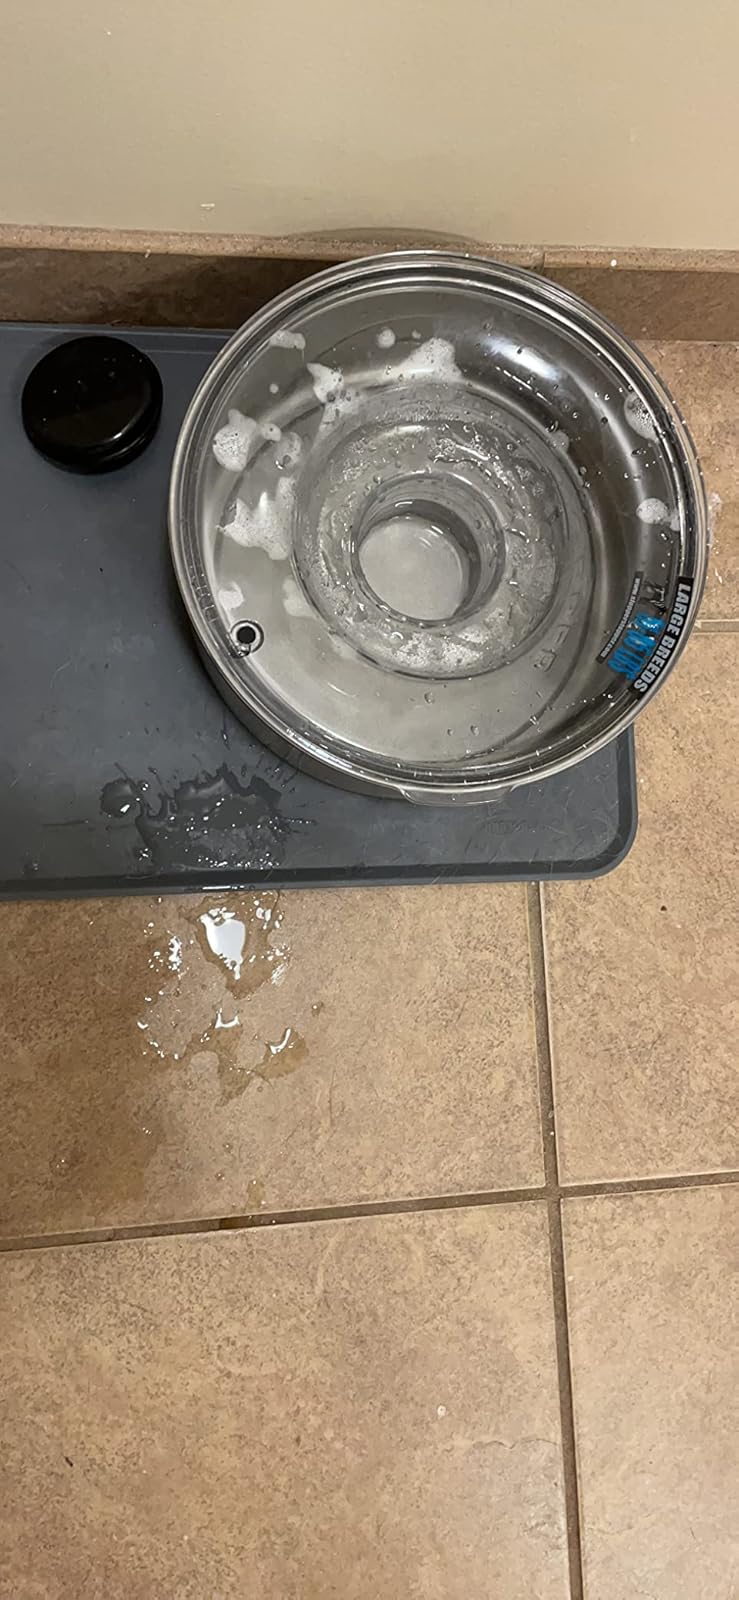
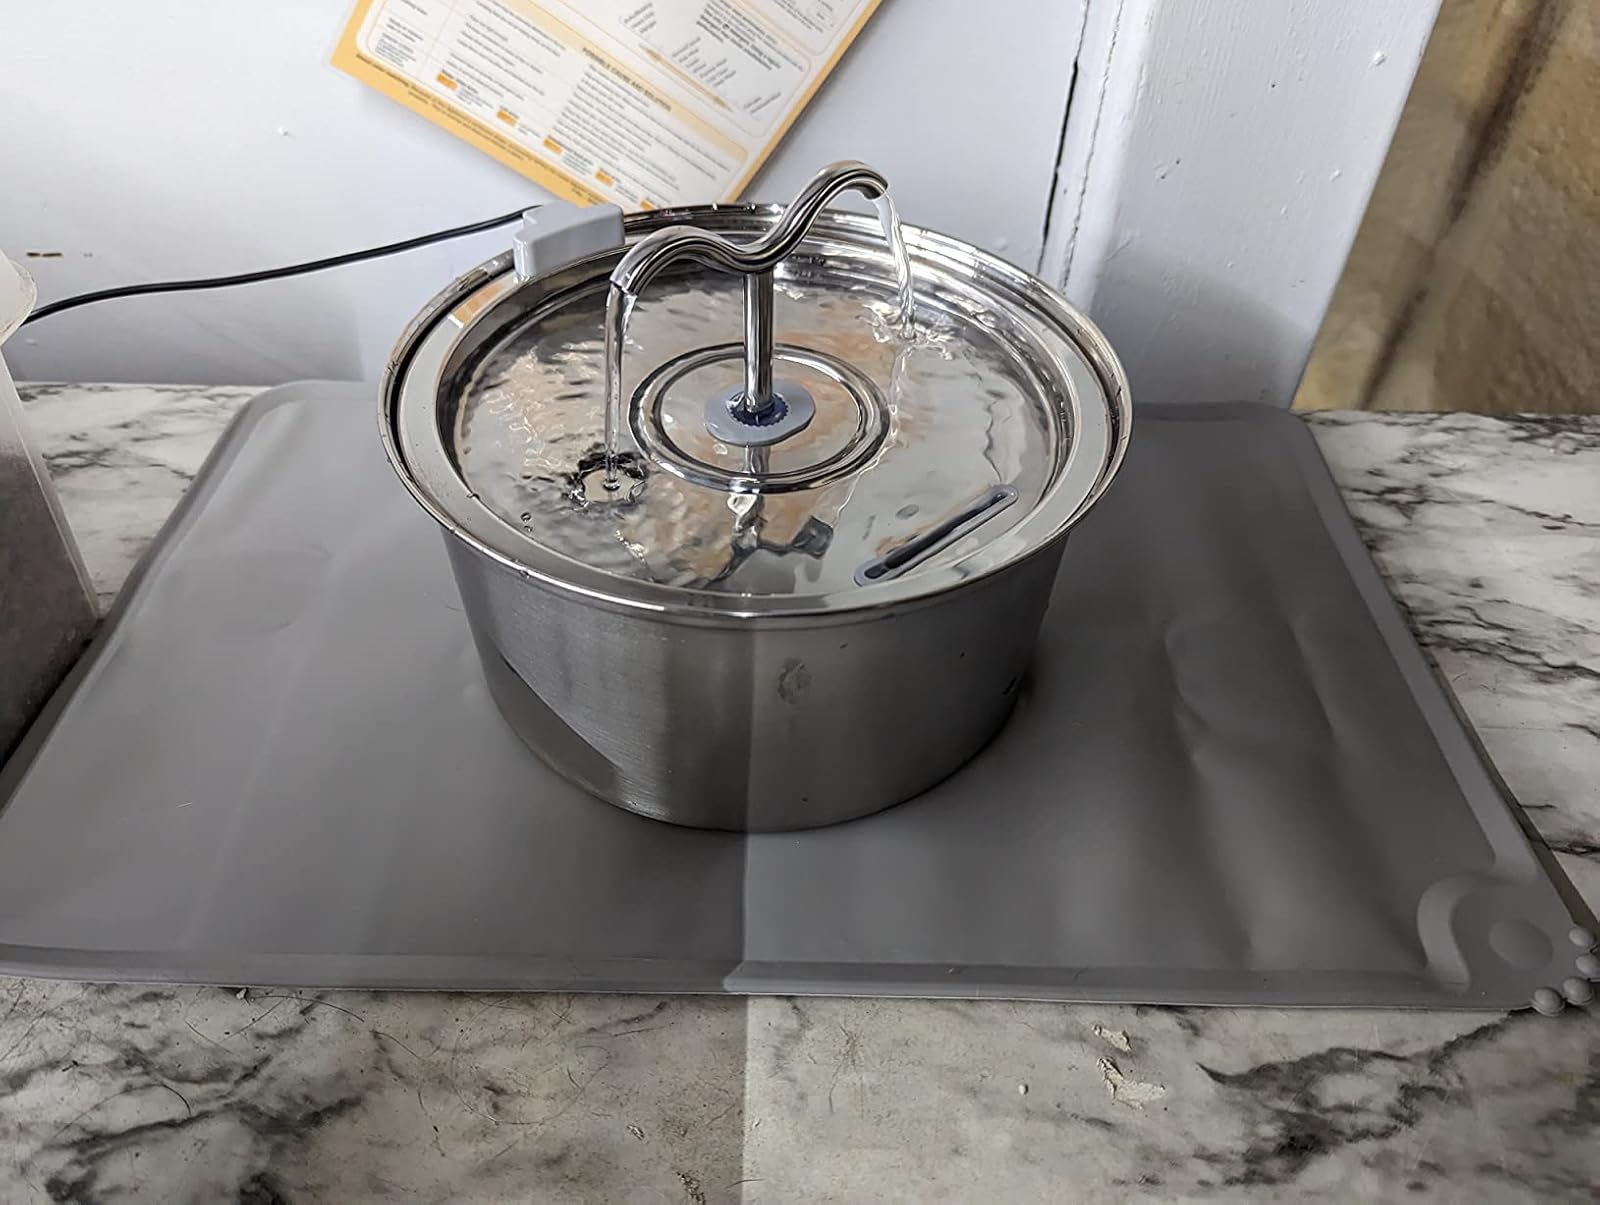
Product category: items_bowl
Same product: no